Nicole Cooke

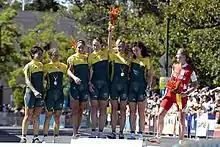
Team Australia celebrate beating defending champion Cooke at the 2006 Commonwealth Games, who Team Wales had sent to compete on her own.

In October 2005 the Welsh Cycling Union (WCU) selection commission decided to send a full team of six male riders to the 2006 Commonwealth Games, centered on supporting the aspirations of the National Coach Julian Winn, but also decided that Cooke would be sent as a one-person team to defend her title. In April 2016 Cooke would cite this as an example of the sexist attitudes of the sport she encountered throughout her career in an article – Welcome to the world of elite cycling where sexism is by design. In December 2005, when preparing for the 2006 Commonwealth Games, she broke a collarbone during the Manchester leg of the UCI Track World Cup; despite this, and the lack of any team support, she came third in the road race at the Games in March 2006. In her autobiography Cooke wrote "By their decision the WCU had gifted Australia, Canada, England and New Zealand my head on a plate". None of the six Welsh men completed the men's race.